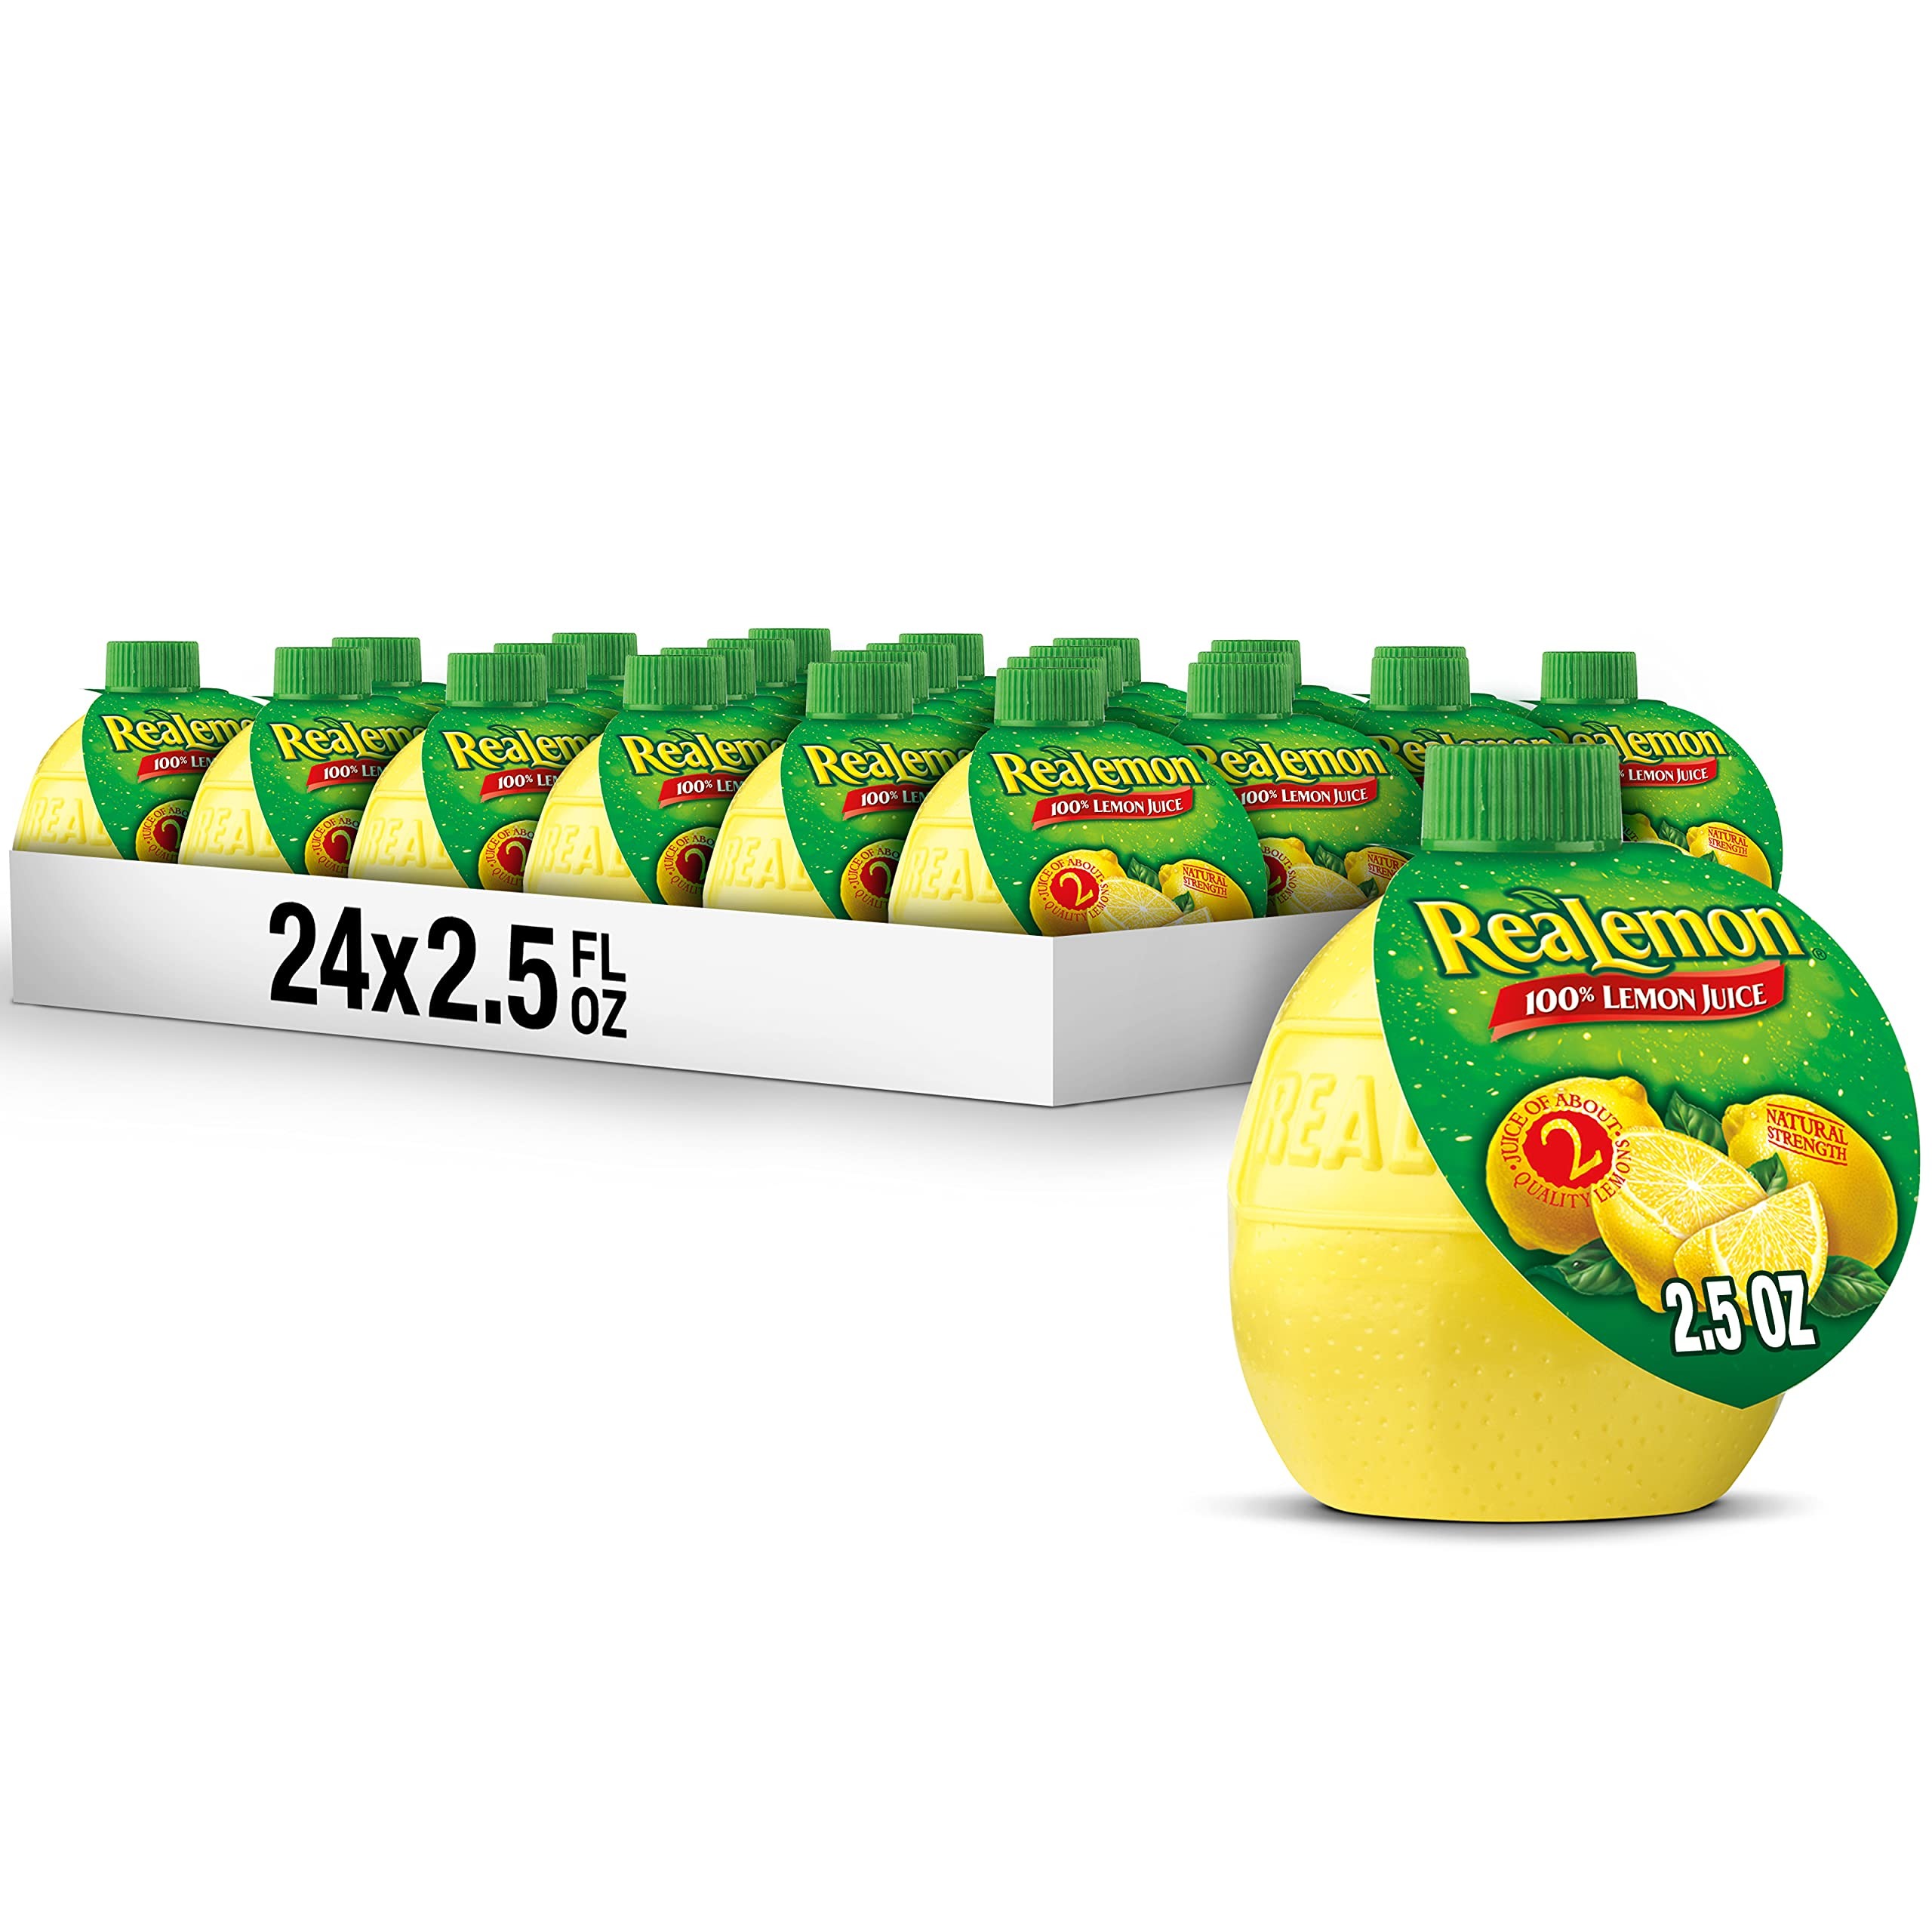
Item Name: ReaLemon 100% Lemon Juice, 2.5 fl oz bottle (Pack of 24), Made with Lemon Juice from Concentrate, Gluten-Free, Sodium Free, Perfect Mixer to add to Cocktails and Marinades
Bullet Point 1: REAL FLAVOR: Made with 100% lemon and lime juice from concentrate
Bullet Point 2: FRESH TASTE: Get the taste of real juice without the hassle of cutting into fresh lemons or limes
Bullet Point 3: NATURALLY GOOD: ReaLemon and ReaLime are caffeine-free, gluten-free and sodium-free
Bullet Point 4: FOOD ENHANCER: ReaLemon and ReaLime are space-saving kitchen sidekicks, adding a delicious twist of lemon or lime to your favorite seafood, poultry and marinades
Bullet Point 5: TRUSTED BRAND: First introduced in Chicago in 1934, ReaLemon and ReaLime have been trusted brands that deliver only the highest quality of lemon and lime juice
Value: 60.0
Unit: Fl Oz

Price: 30.64